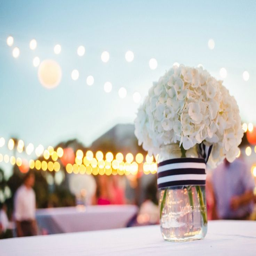
nautical decor at a wedding